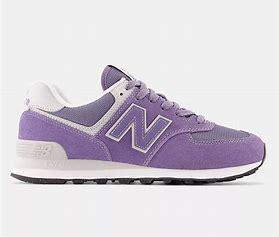
Brand: New
Model: Balance New Balance 574